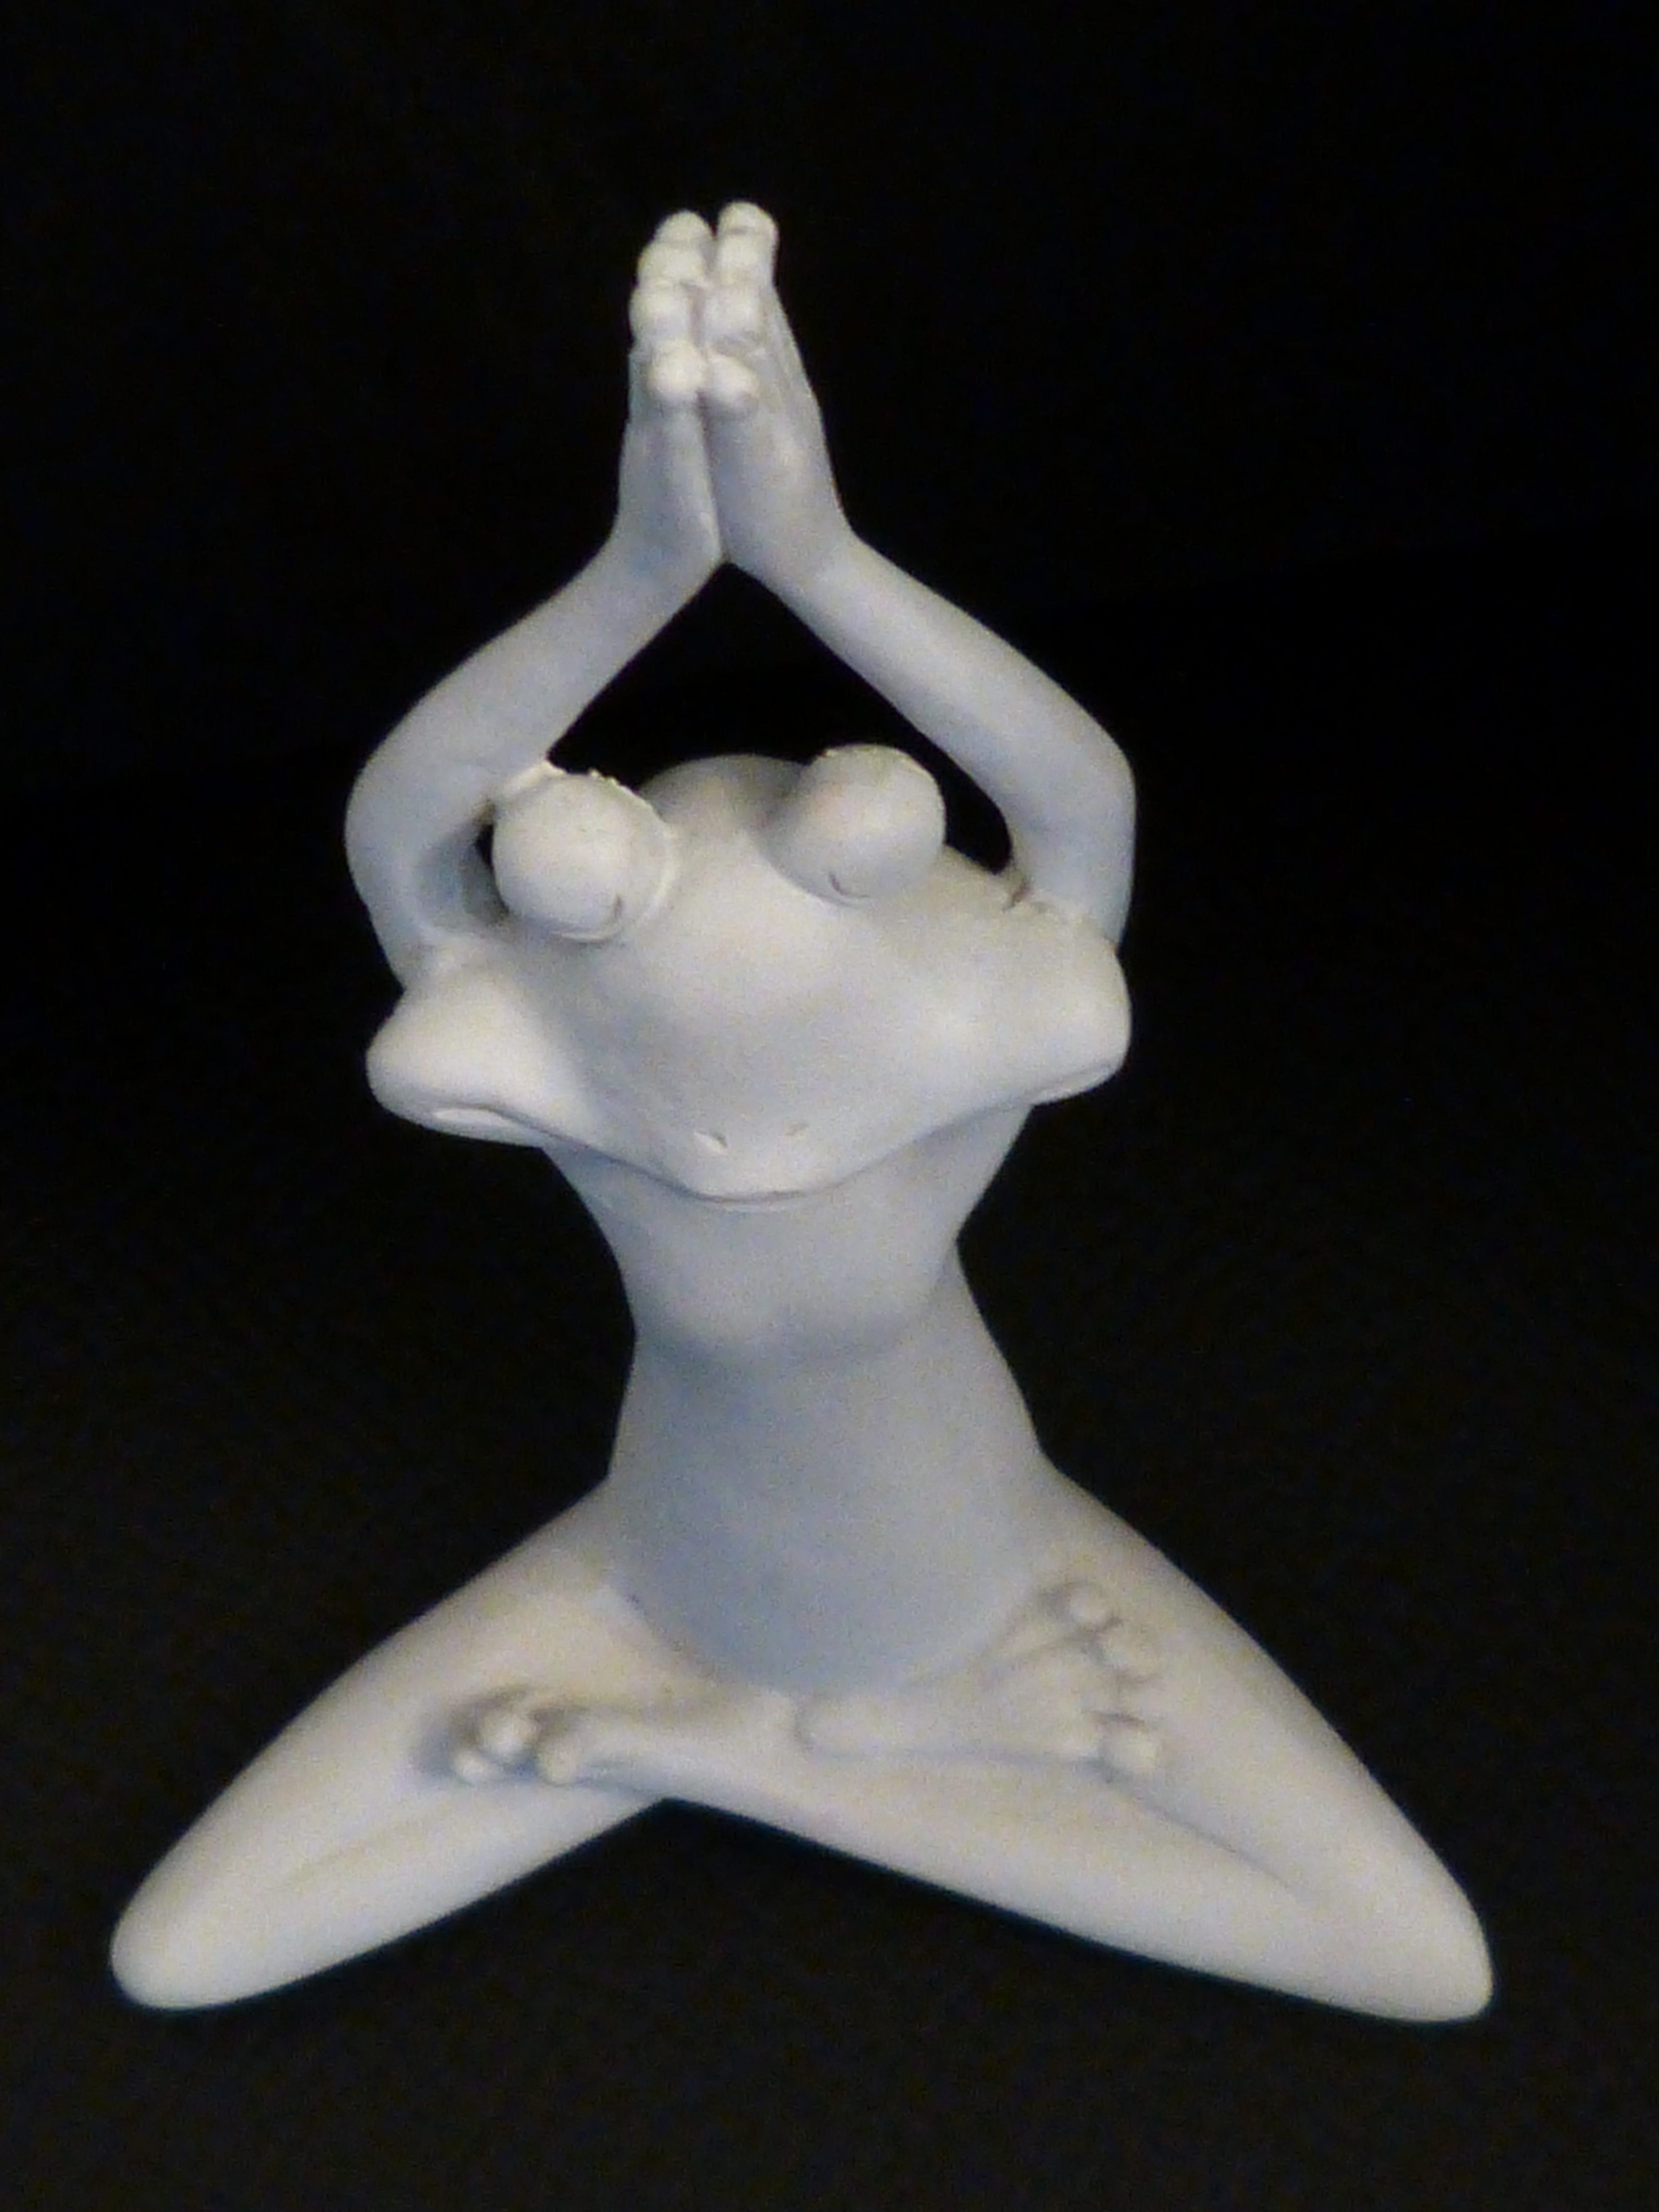
white, monument, statue, ceramic, frog, toy, material, sculpture, art, decorative, figurine, yoga, porcelain